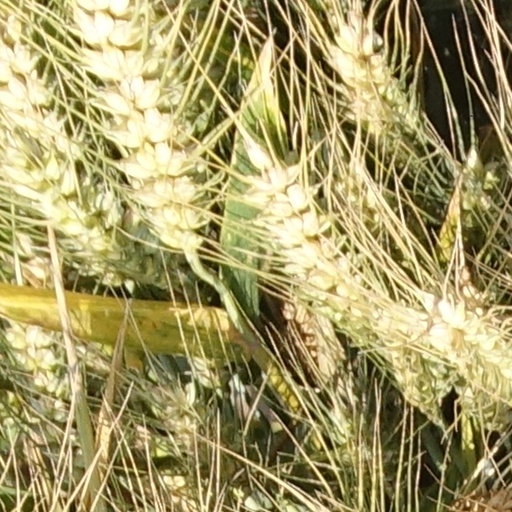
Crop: wheat